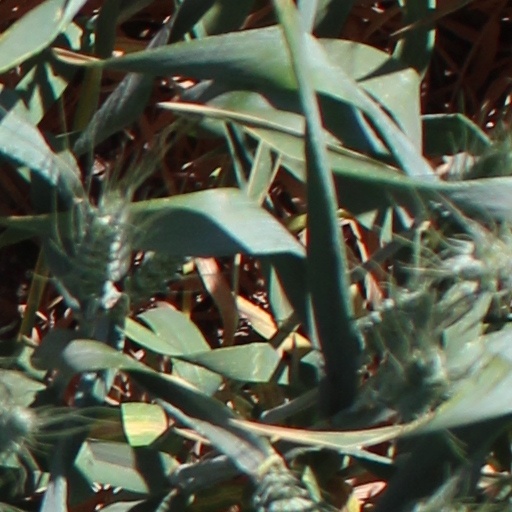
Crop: wheat